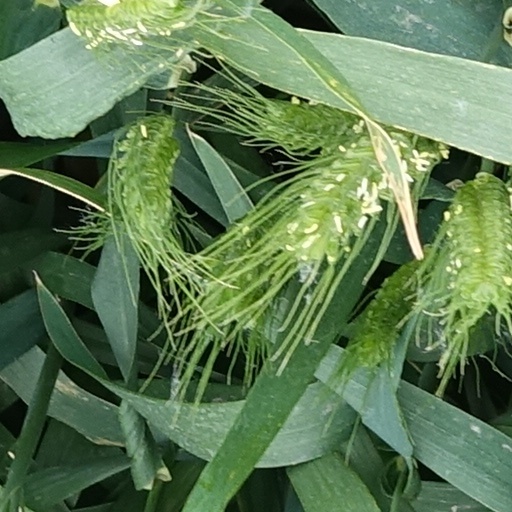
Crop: wheat